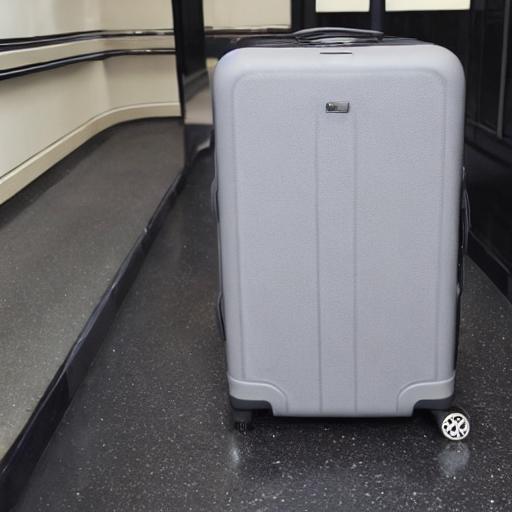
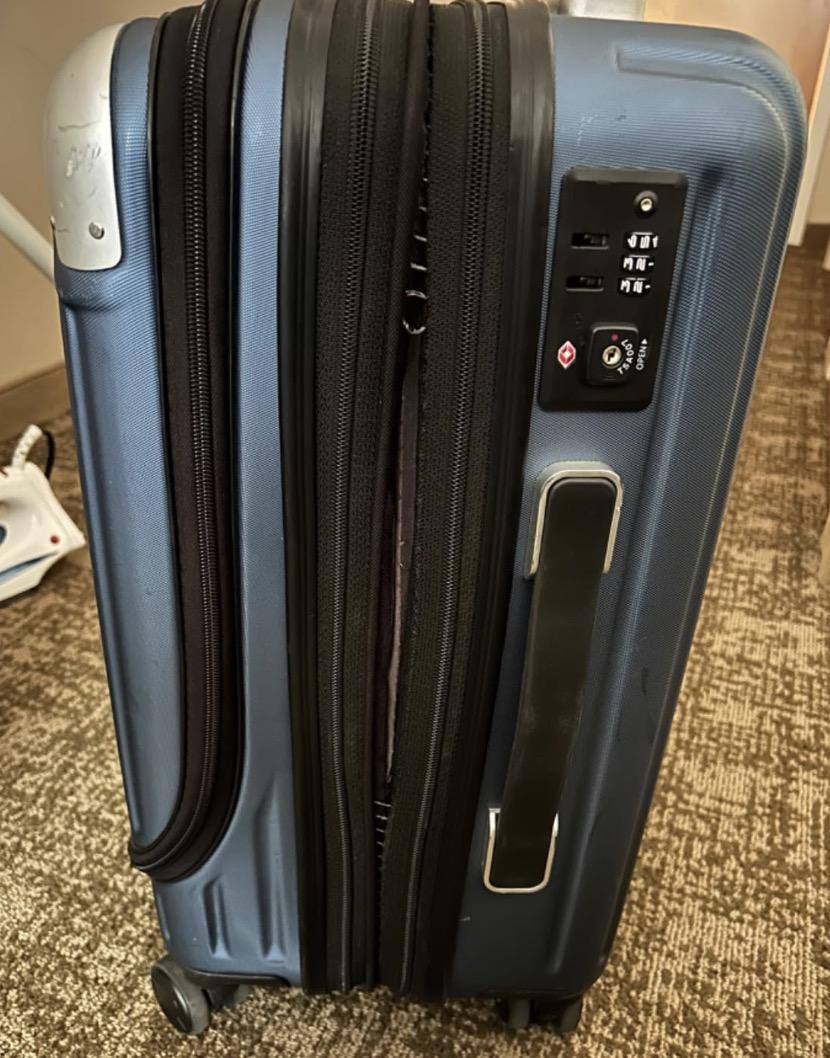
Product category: items_tea
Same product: no